Kenneth Stuart

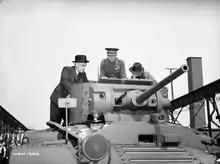
Three men, including the Hon. C. D. Howe and Brigadier Kenneth Stuart, inspecting the first Canadian-built Valentine tank at Angus Shops of the Montreal Locomotive Works (MLW), 27 May 1941.

Shortly after the outbreak of the Second World War in September 1939, Stuart was appointed commandant of the Royal Military College (RMC) of Canada and was promoted to the temporary rank of brigadier (his permanent rank being colonel on the same date) on October 15, 1939. He succeeded Harry Crerar, who went to London in a senior staff appointment. Although Stuart enjoyed being back at the RMC, he was at the same time frustrated at being left behind in what he considered to be a backwater. He tried numerous times to escape over the next few months but it would not be until July 1940 when his wish was granted due to Crerar returning to Canada where he assumed the position of Chief of the General Staff (CGS). He immediately made Stuart deputy chief of the general staff (DCGS), which also included being an army member on the Permanent Joint Board on Defence. In March 1941 his title of DCGS was changed to that of vice chief of the general staff (VCGS). On November 19, 1941, he was promoted to major general, and soon afterwards succeeded Crerar as CGS and was promoted to lieutenant general on December 24, 1941. Just over three years before, he had been a lieutenant colonel.